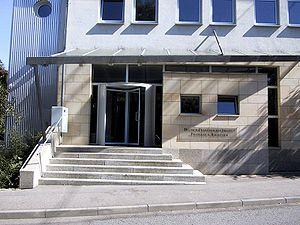
L’Institut franco-allemand est un centre de recherche et de documentation indépendant sur la France contemporaine et les relations franco-allemandes.